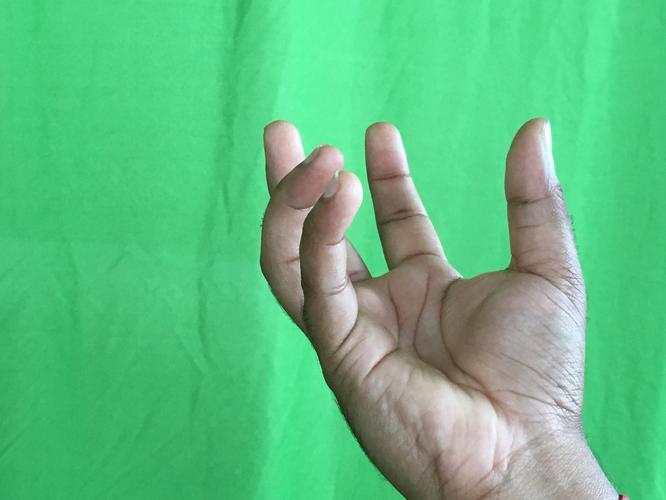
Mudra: Padmakosha
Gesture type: single_hand